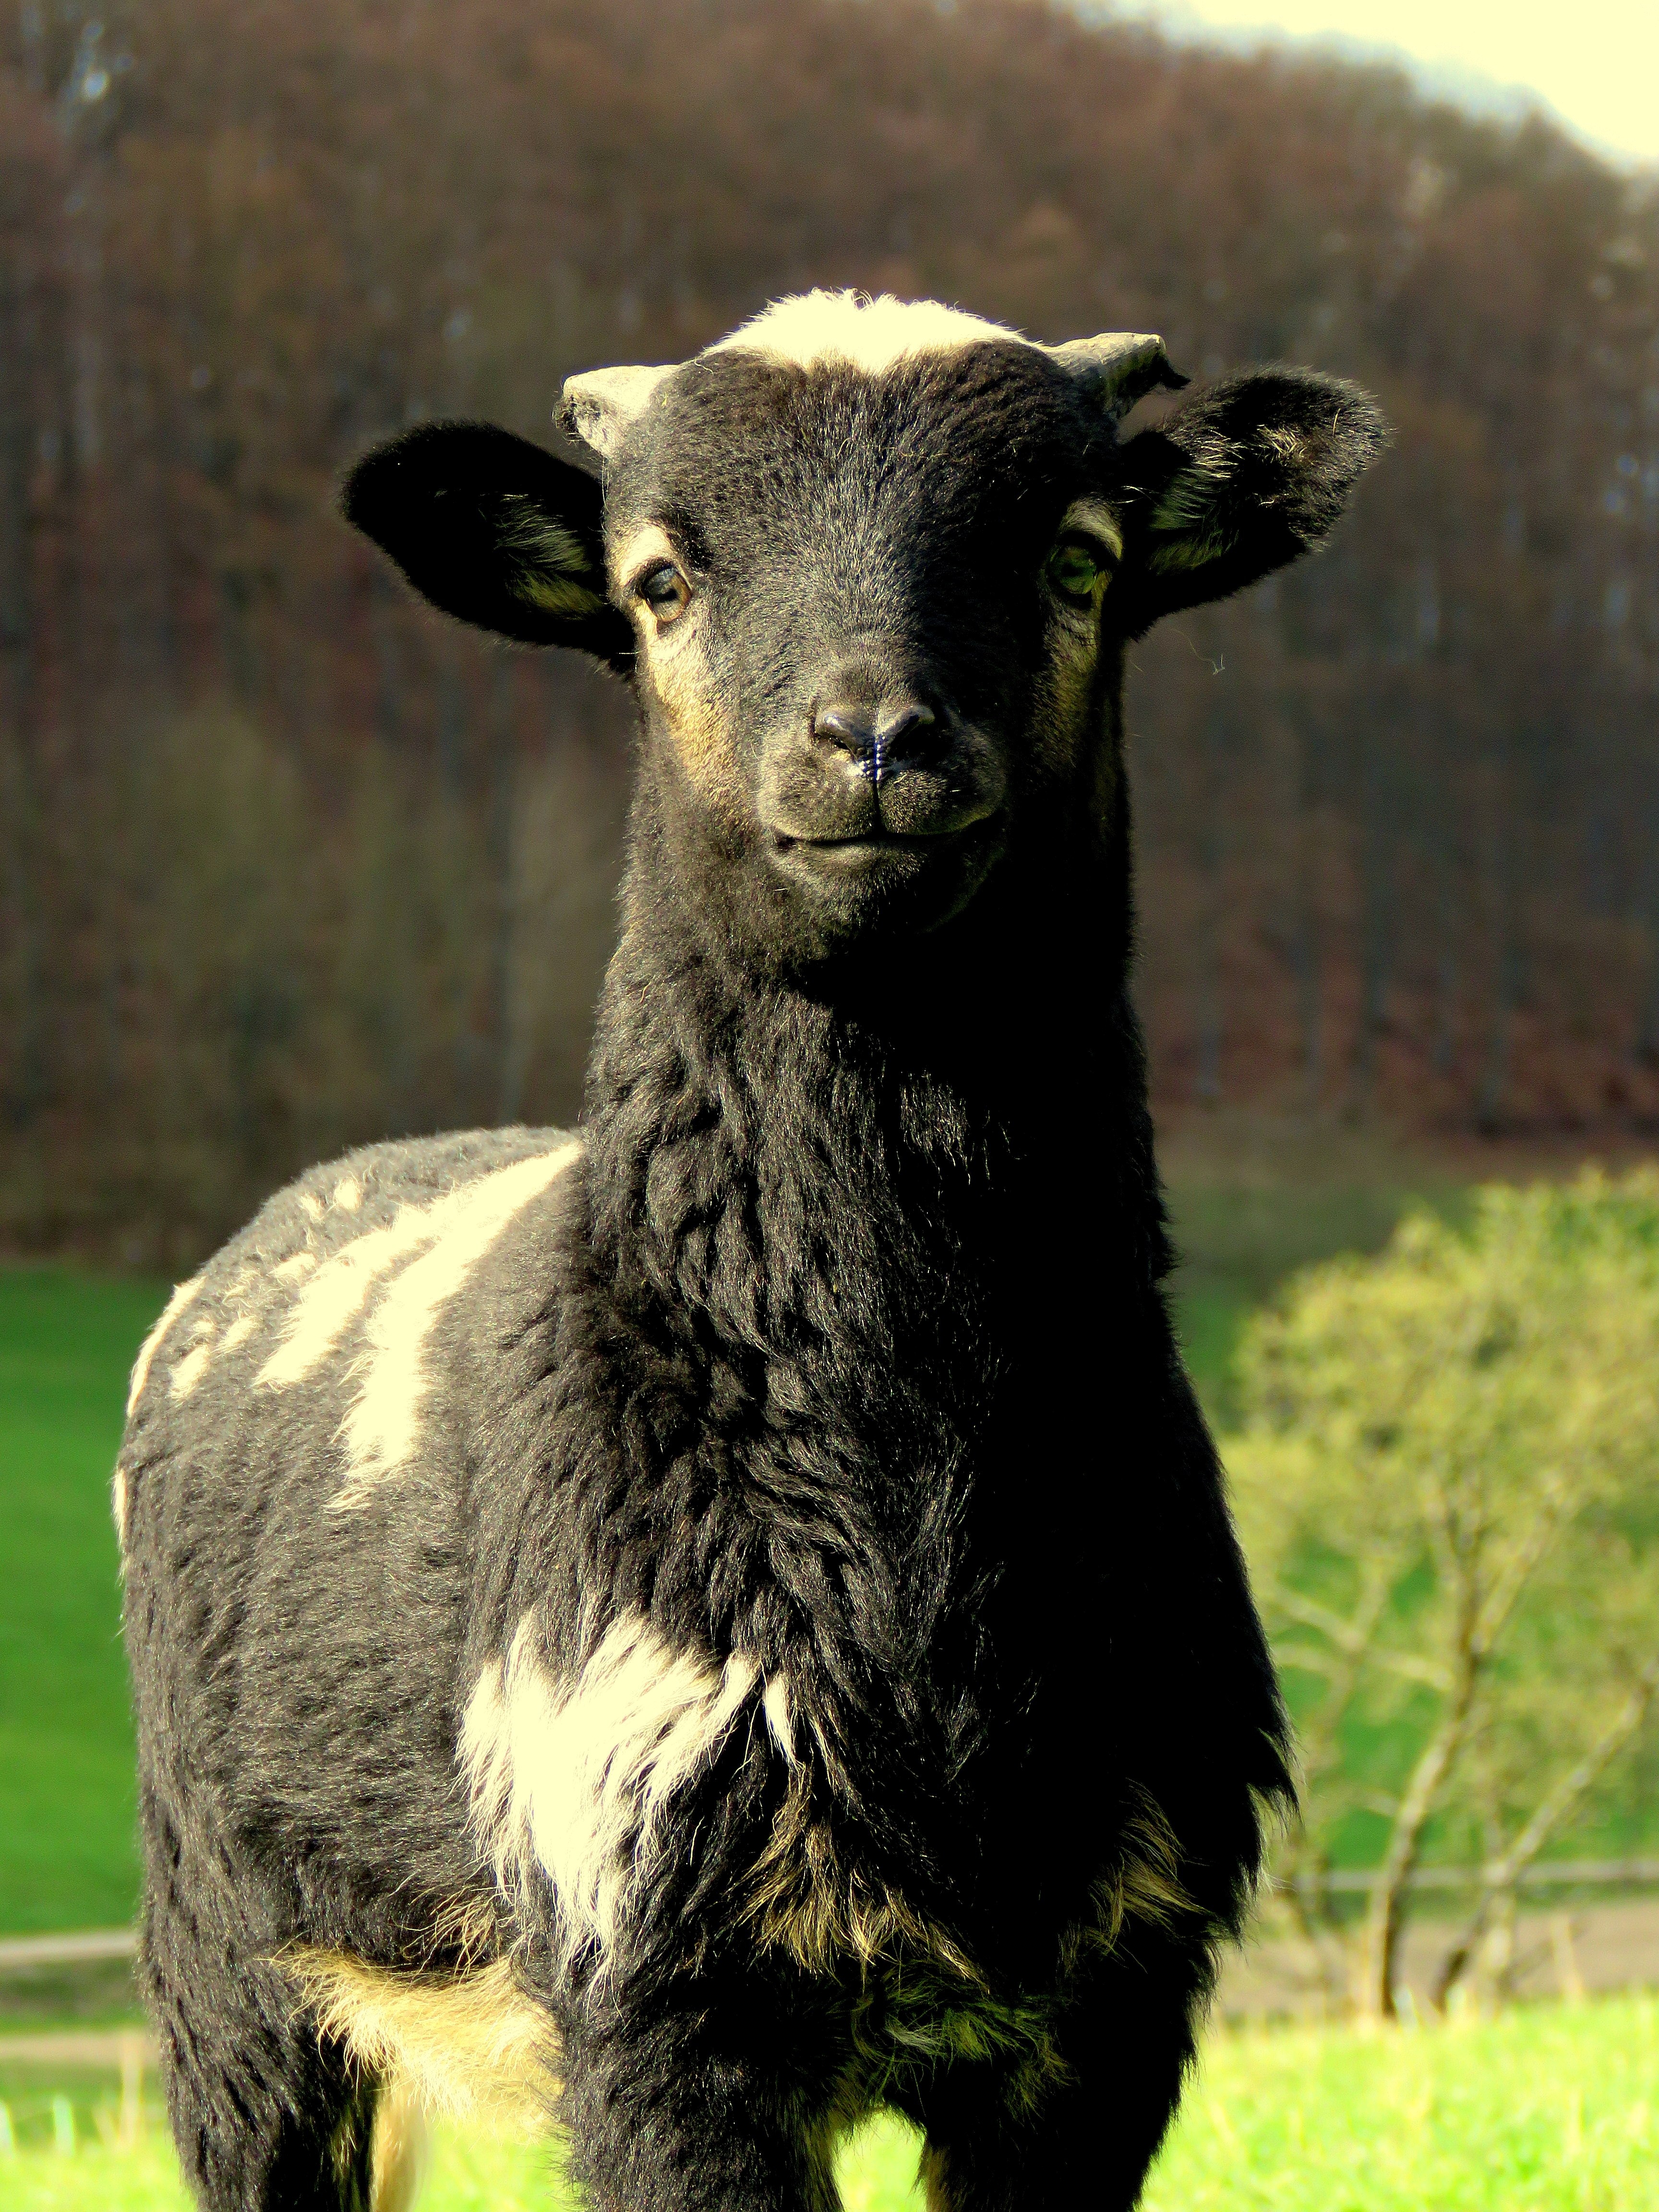
cute, wildlife, horn, pillar, pasture, sheep, mammal, black, wool, fauna, lamb, goats, vertebrate, sheeps, black sheep, bighorn, cow goat family